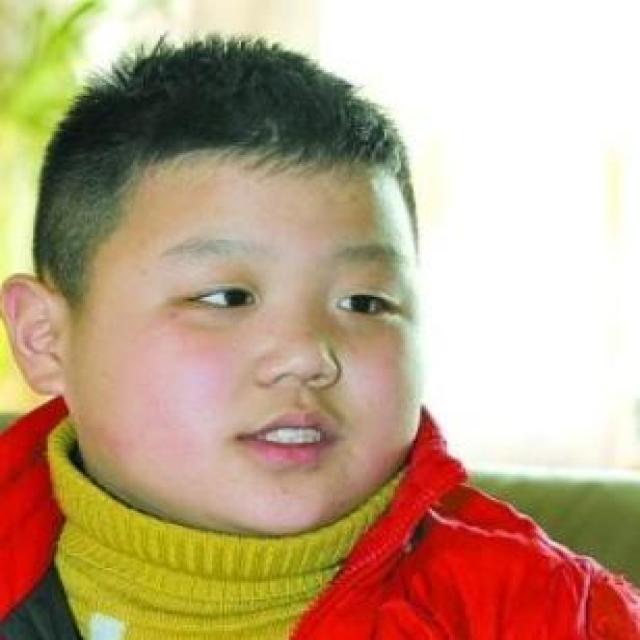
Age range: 0-12